Great Mosque of Diyarbakır

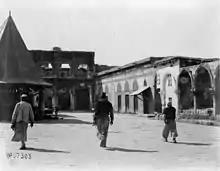
Courtyard of the mosque in a 1919 photo

After the Ottoman conquest of the city in 1515, a second, smaller prayer hall, known as the "Şafi kısmı" (the "Shafi'i part") was built next to the mosque's entrance, on the courtyard's north side, to serve the Shafi'i legal school. It is dated by an inscription to 1528–1529. The central nave of the prayer hall, much of the hall's interior, and the pitched roof covering it were probably all redone in Ottoman times. Later renovations include additions from the 18th century under the Ottomans, such as the stone used in the "mihrab" set in the middle of the "qibla" wall. The current minaret was rebuilt in 1839. The "shadirvan" (fountain) in the center of the courtyard was added in 1849.